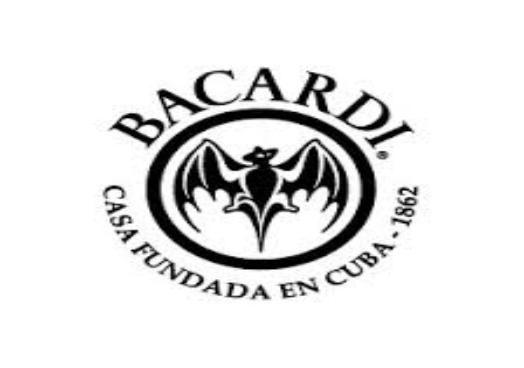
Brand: Bacardi
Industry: Food